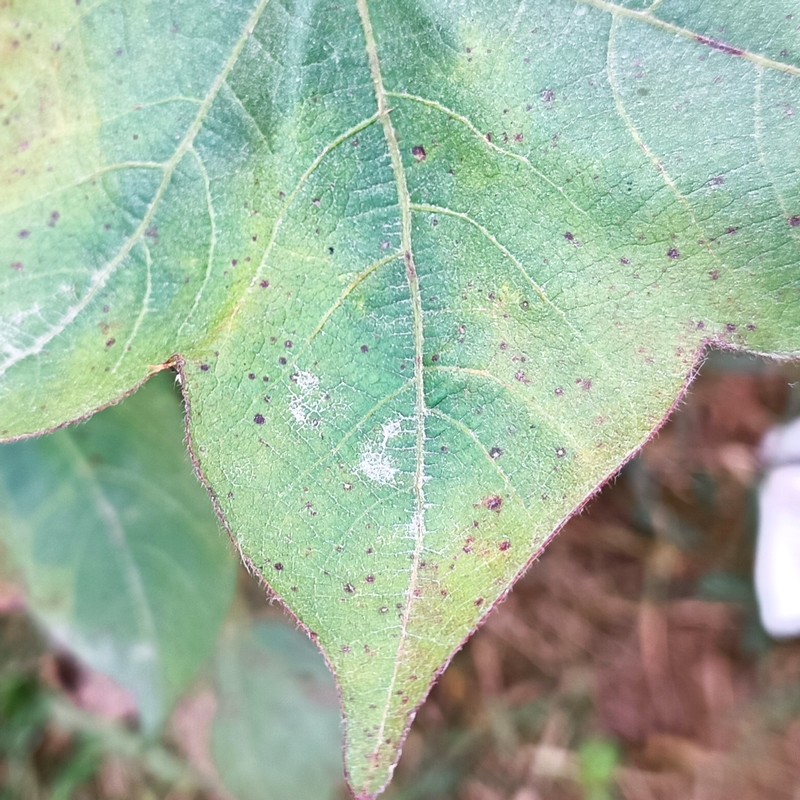
Label: Bacterial Blight